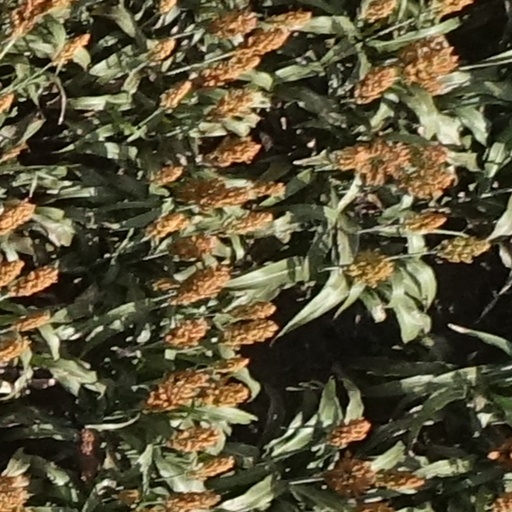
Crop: sorghum